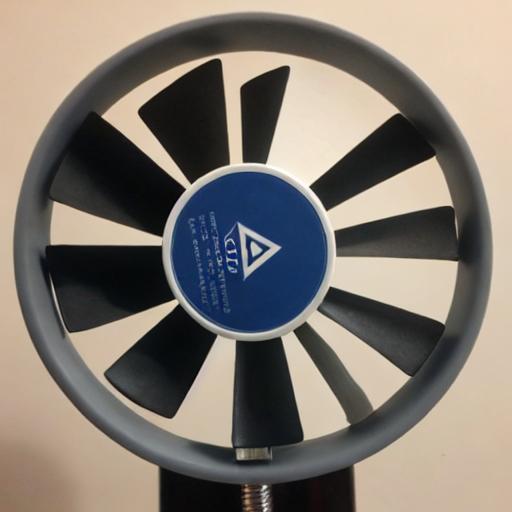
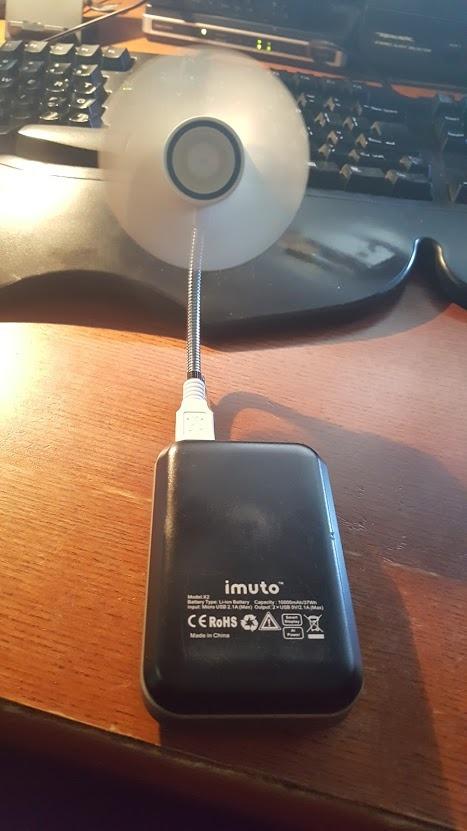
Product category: fan
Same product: no